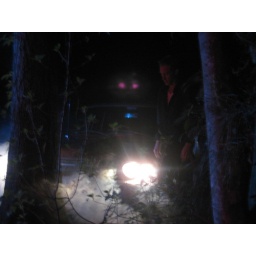
The driver, in shock, slowly steps out of the car and over to the girl